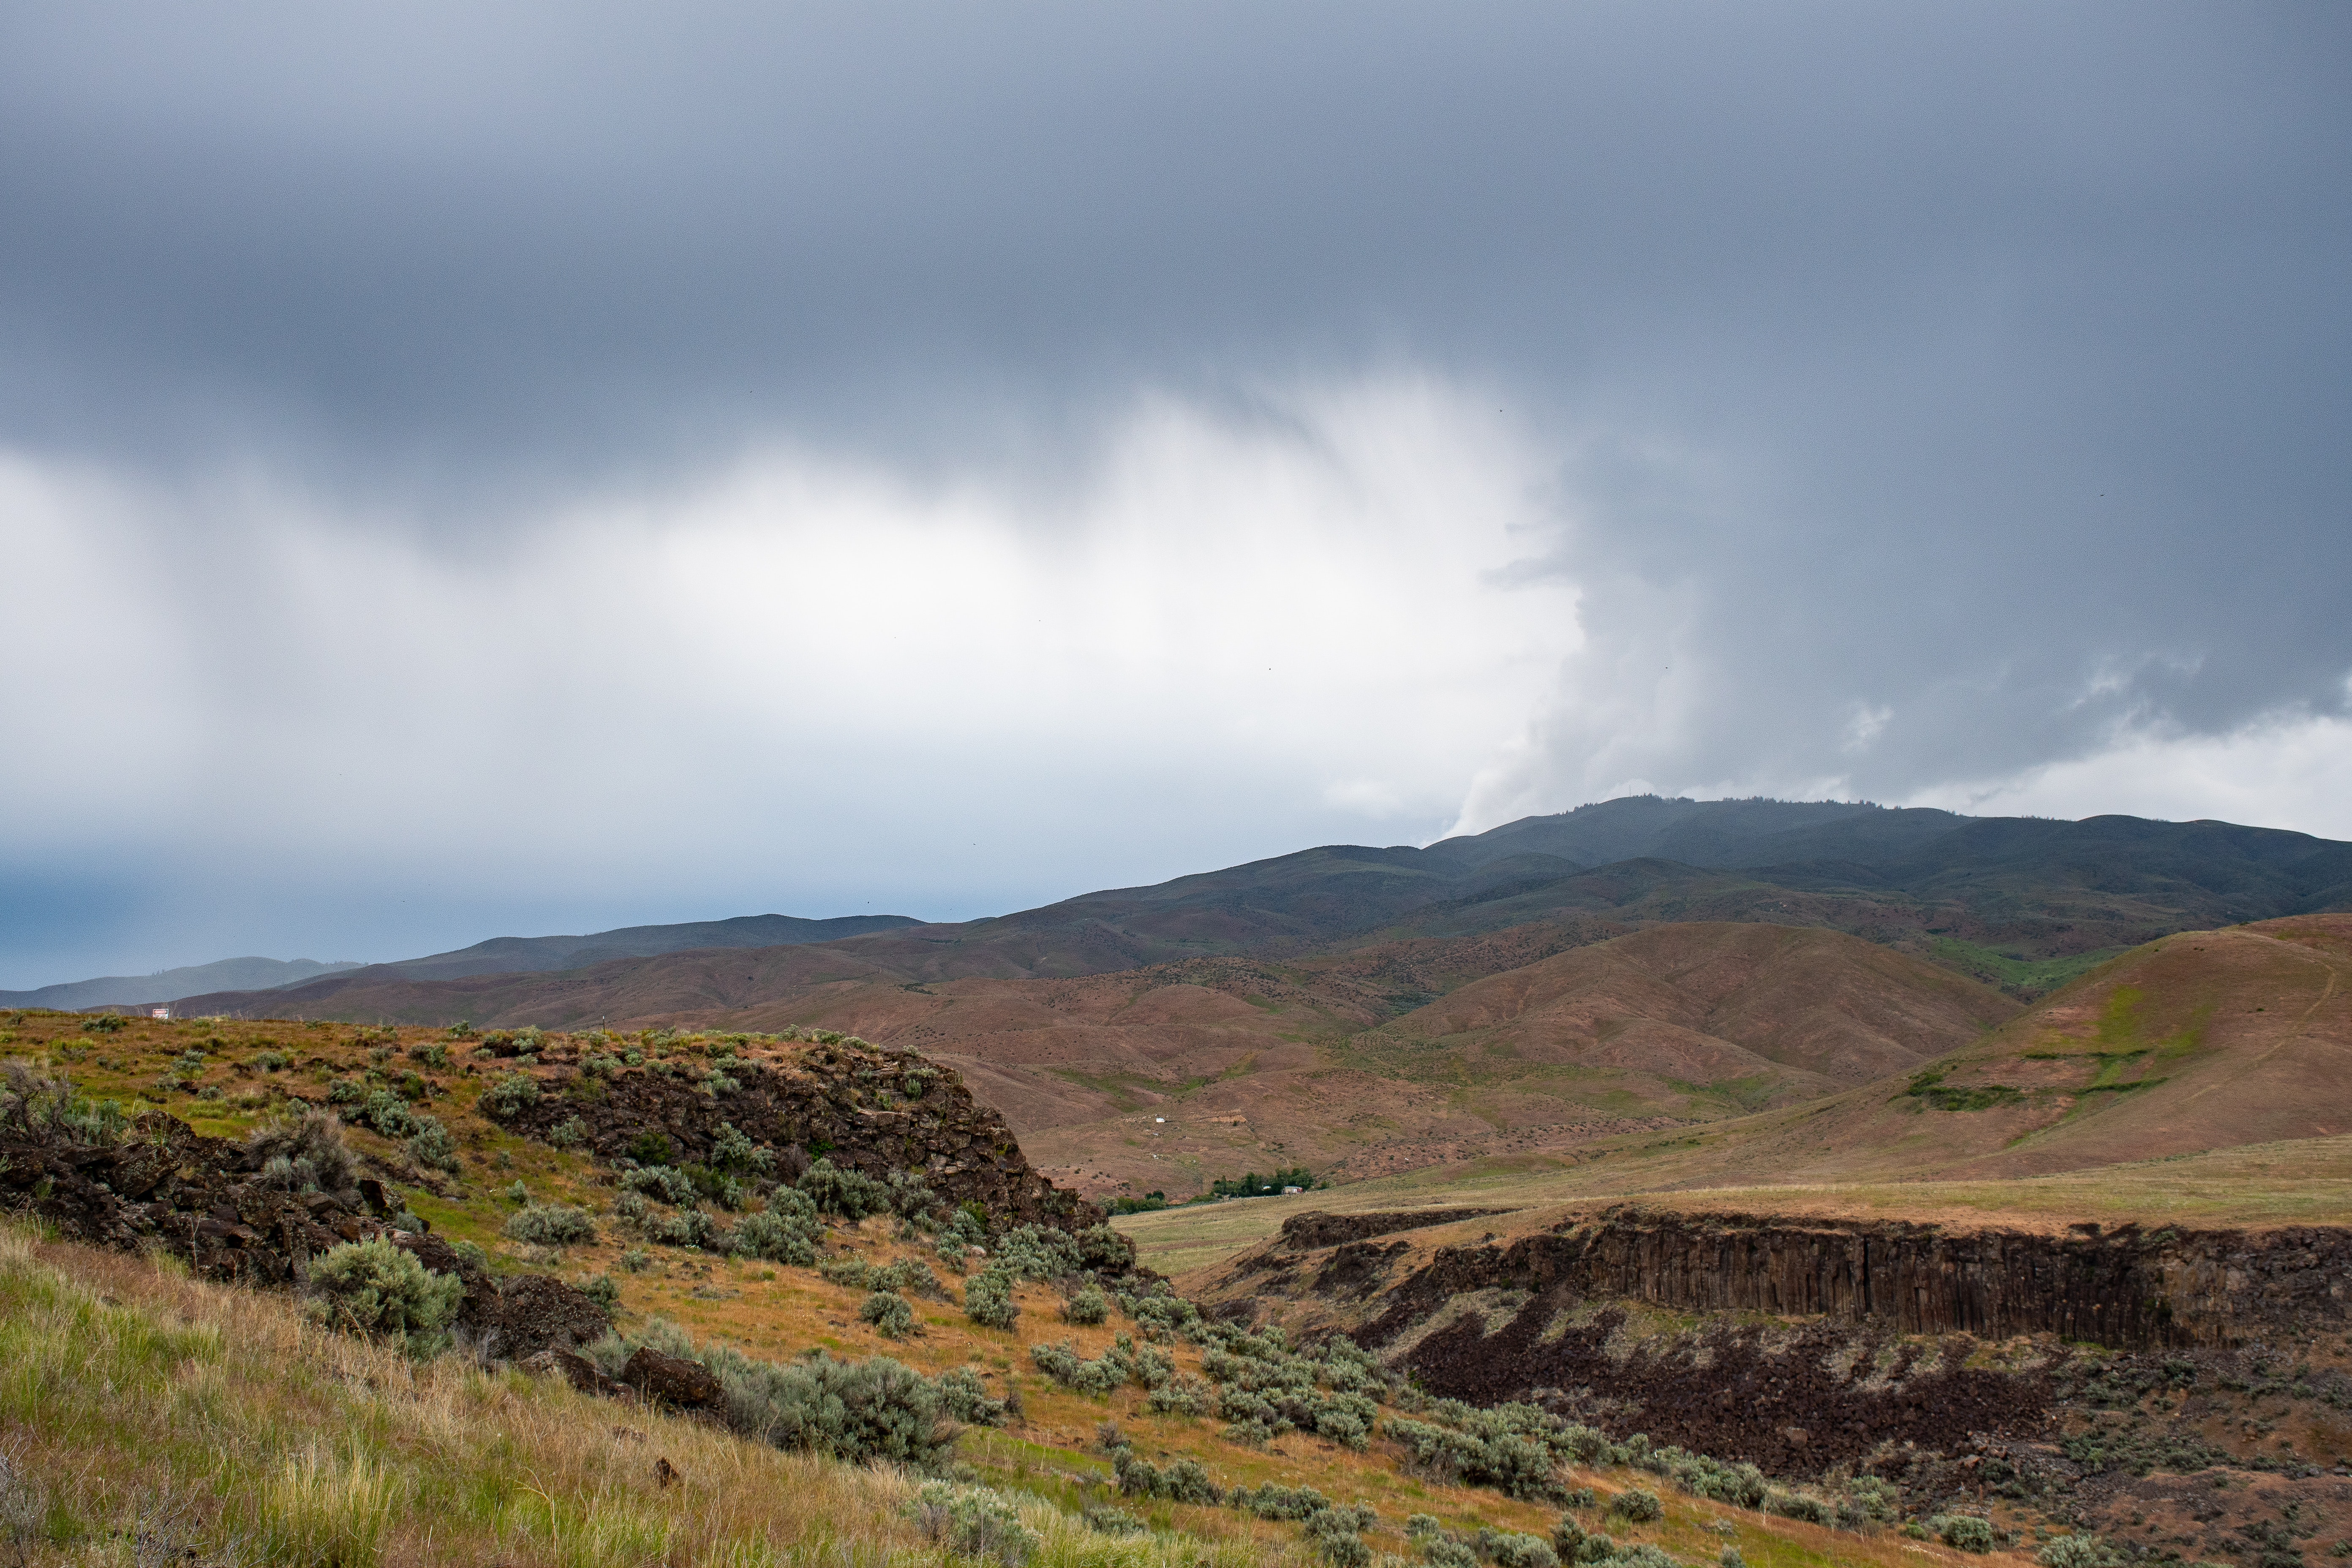
highland, mountainous landforms, sky, hill, mountain, cloud, wilderness, fell, atmospheric phenomenon, natural landscape, ridge, grassland, ecoregion, landscape, tundra, rural area, plant community, national park, hill station, geology, plateau, meteorological phenomenon, road, plain, steppe, sunlight, chaparral, valley, mountain range, horizon, terrain, savanna, mountain pass, wildflower, cumulus